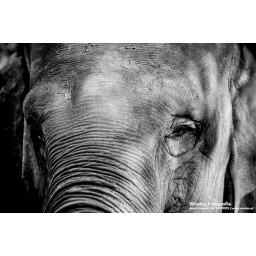
black &amp;amp; white, an elephant in the Rotterdam zoo Blijdorp. (ad: filter B&amp;amp;W)